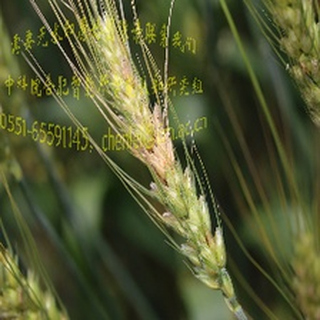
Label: wheat_fusarium_head_blight